Ondřej Soukup

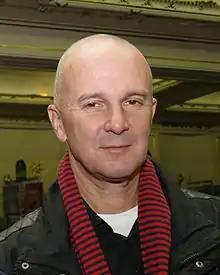
Soukup in 2009

Ondřej Soukup (born 2 May 1951) is a Czech musician and composer. He has written soundtracks for over twenty feature films, including Jan Svěrák's "Kolya", an Academy Award-winner for best foreign film in 1997, and "Dark Blue World", for which Soukup received his second Czech Lion award for best soundtrack, in 2001. He was also a jury member for the talent show "Česko hledá SuperStar".